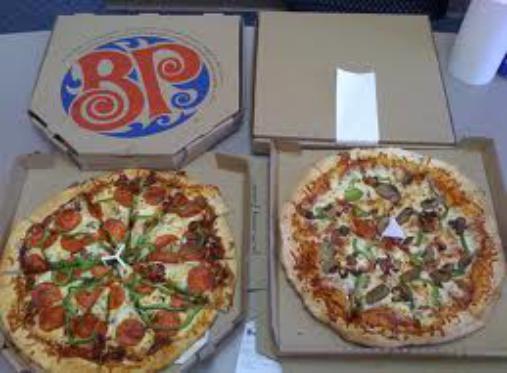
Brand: Boston Pizza
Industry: Food